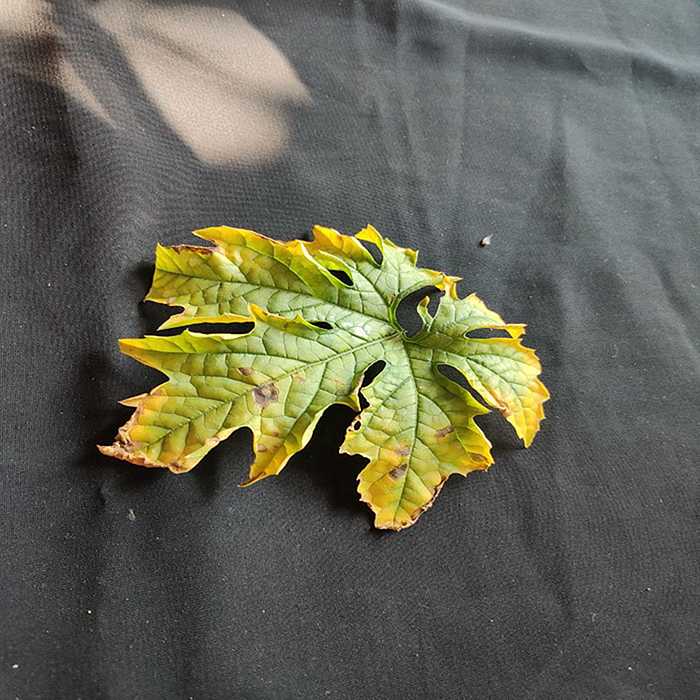
Plant: Bitter Gourd
Label: Fusarium wilt